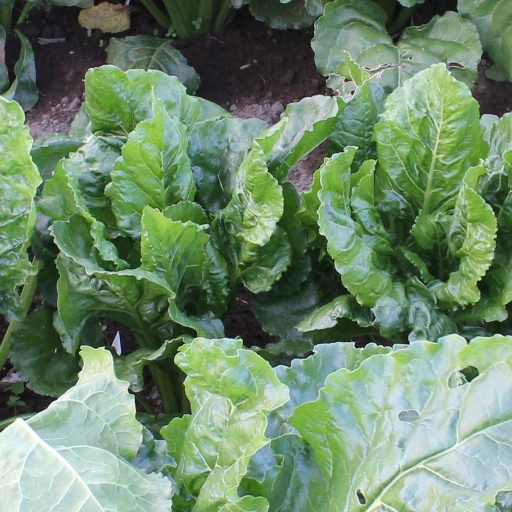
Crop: sugar beet